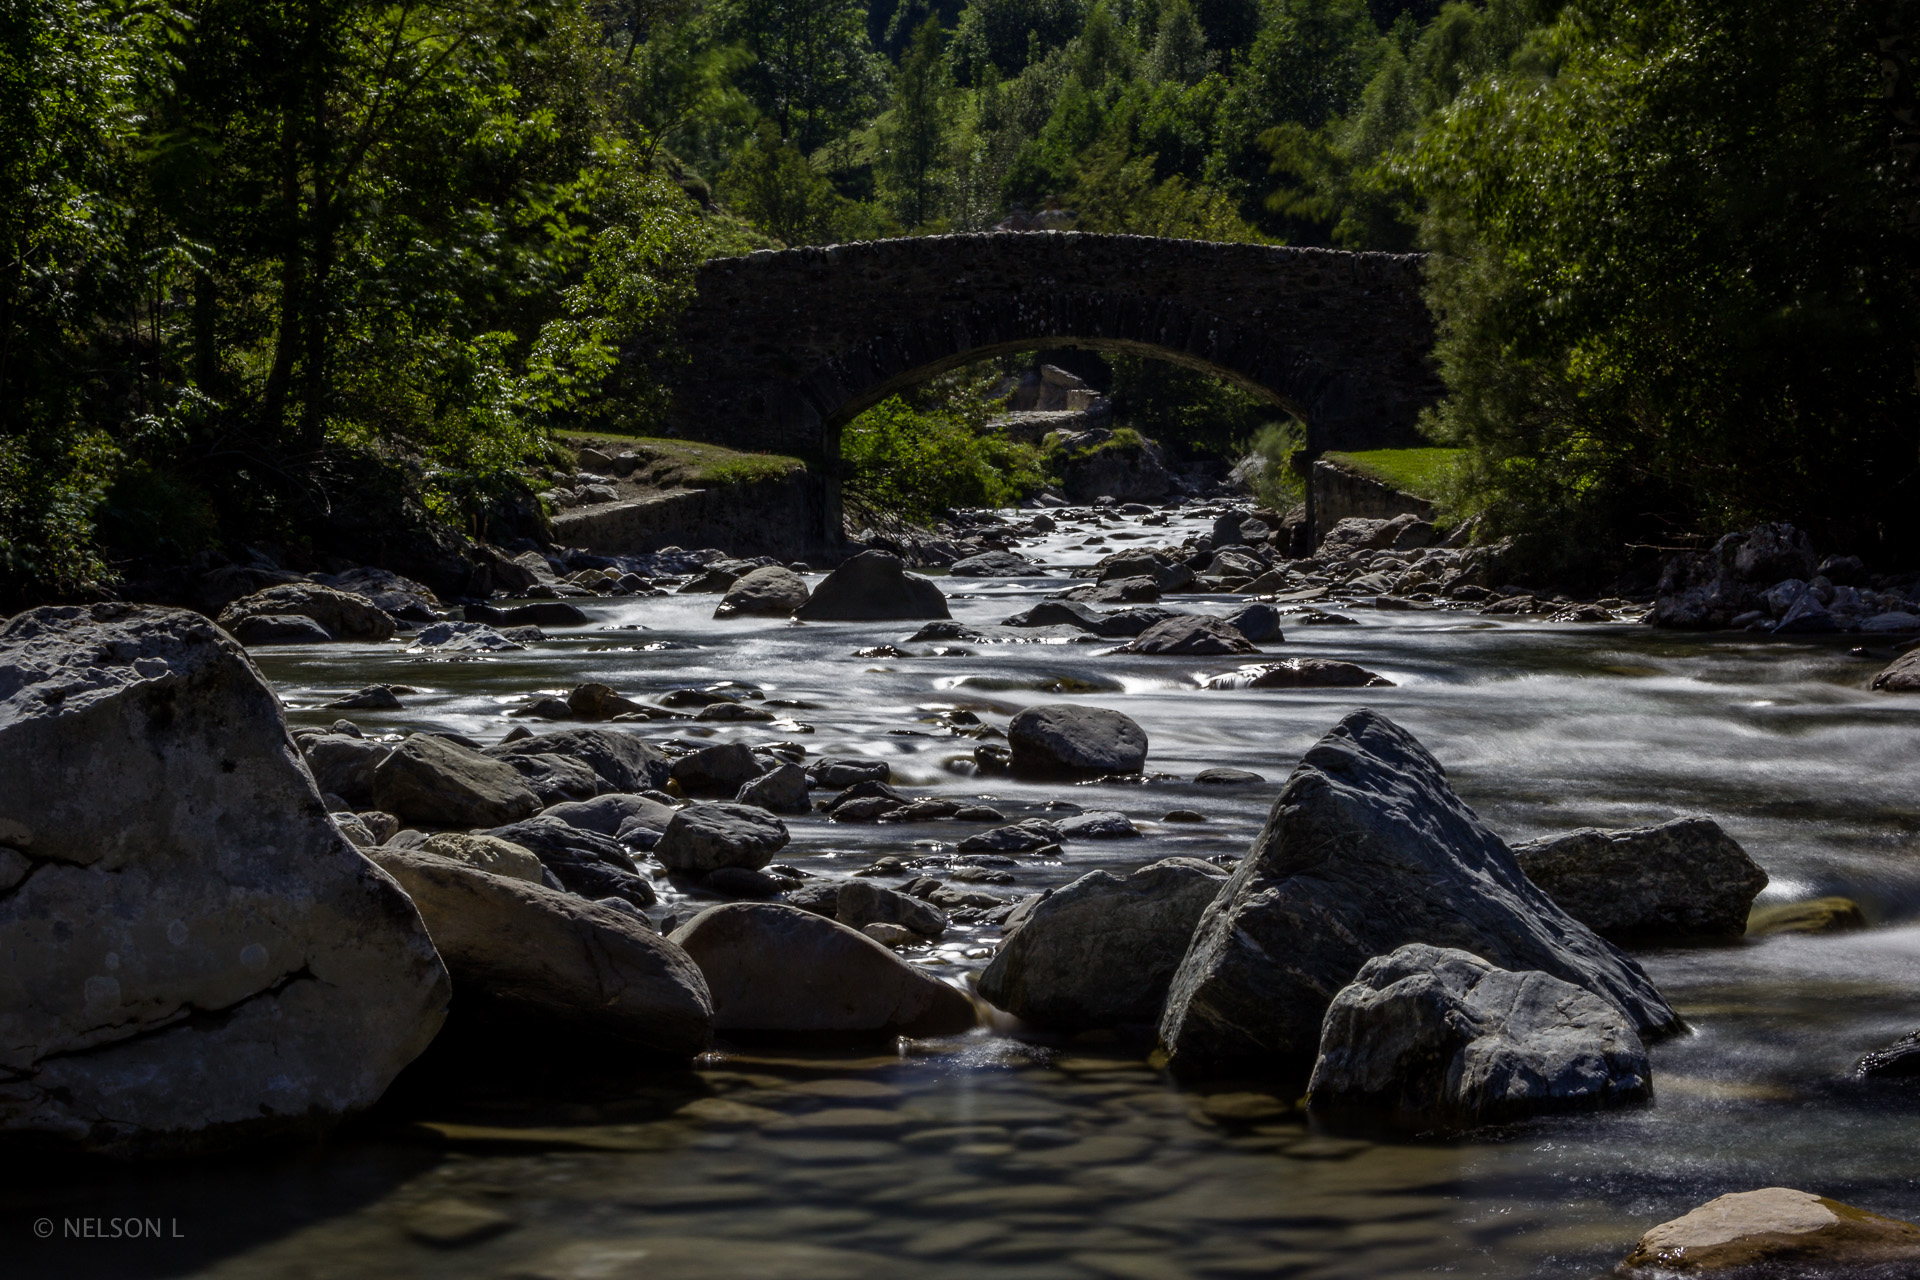
beach, landscape, water, nature, forest, rock, waterfall, creek, wilderness, light, people, girl, woman, sunset, white, street, night, camera, photography, flower, city, urban, river, film, photo, vacation, travel, explore, stream, portrait, food, cat, nyc, macro, show, canon, holiday, rapid, professional, nikon, black, garden, trip, football, body of water, flowers, photos, flickr, bw, blackandwhite, family, candid, hdr, best, fun, friends, hot, party, new, famous, interesting, test, most, water feature, watercourse, popular, search, pirineus, ferias, gavarnie, landform